Lavaca County Courthouse

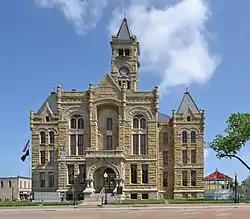
Lavaca County Courthouse in 2014

The Lavaca County Courthouse, in Hallettsville, Texas, is a courthouse which was built in 1897. It was listed on the National Register of Historic Places in 1971.